Arryn Siposs

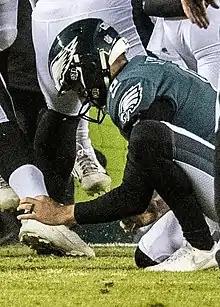
Siposs with the Philadelphia Eagles in 2021

Arryn Siposs (born 25 November 1992) is an Australian professional American football punter. He is a former professional Australian rules footballer who played for the St Kilda Football Club in the Australian Football League (AFL). He later switched codes to play college football for Auburn.